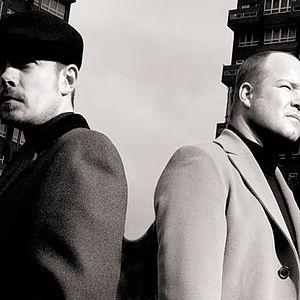
collectif musical anglais
The Herbaliser est un collectif britannique actif depuis 1992 et dirigé par Jake Wherry et DJ Ollie Teeba